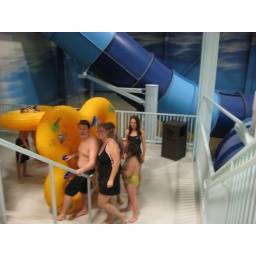
4 person raft water slide getting carried up by Marty, Marie &amp;amp; co.Kalahari Indoor Waterpark sandusky, Ohio